Thai baht

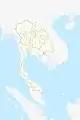
Siam at the time of coin issue 6 (1897)

Baht to 1 Chang. Despite its widespread use, the system’s complexity made it difficult to manage and calculate.